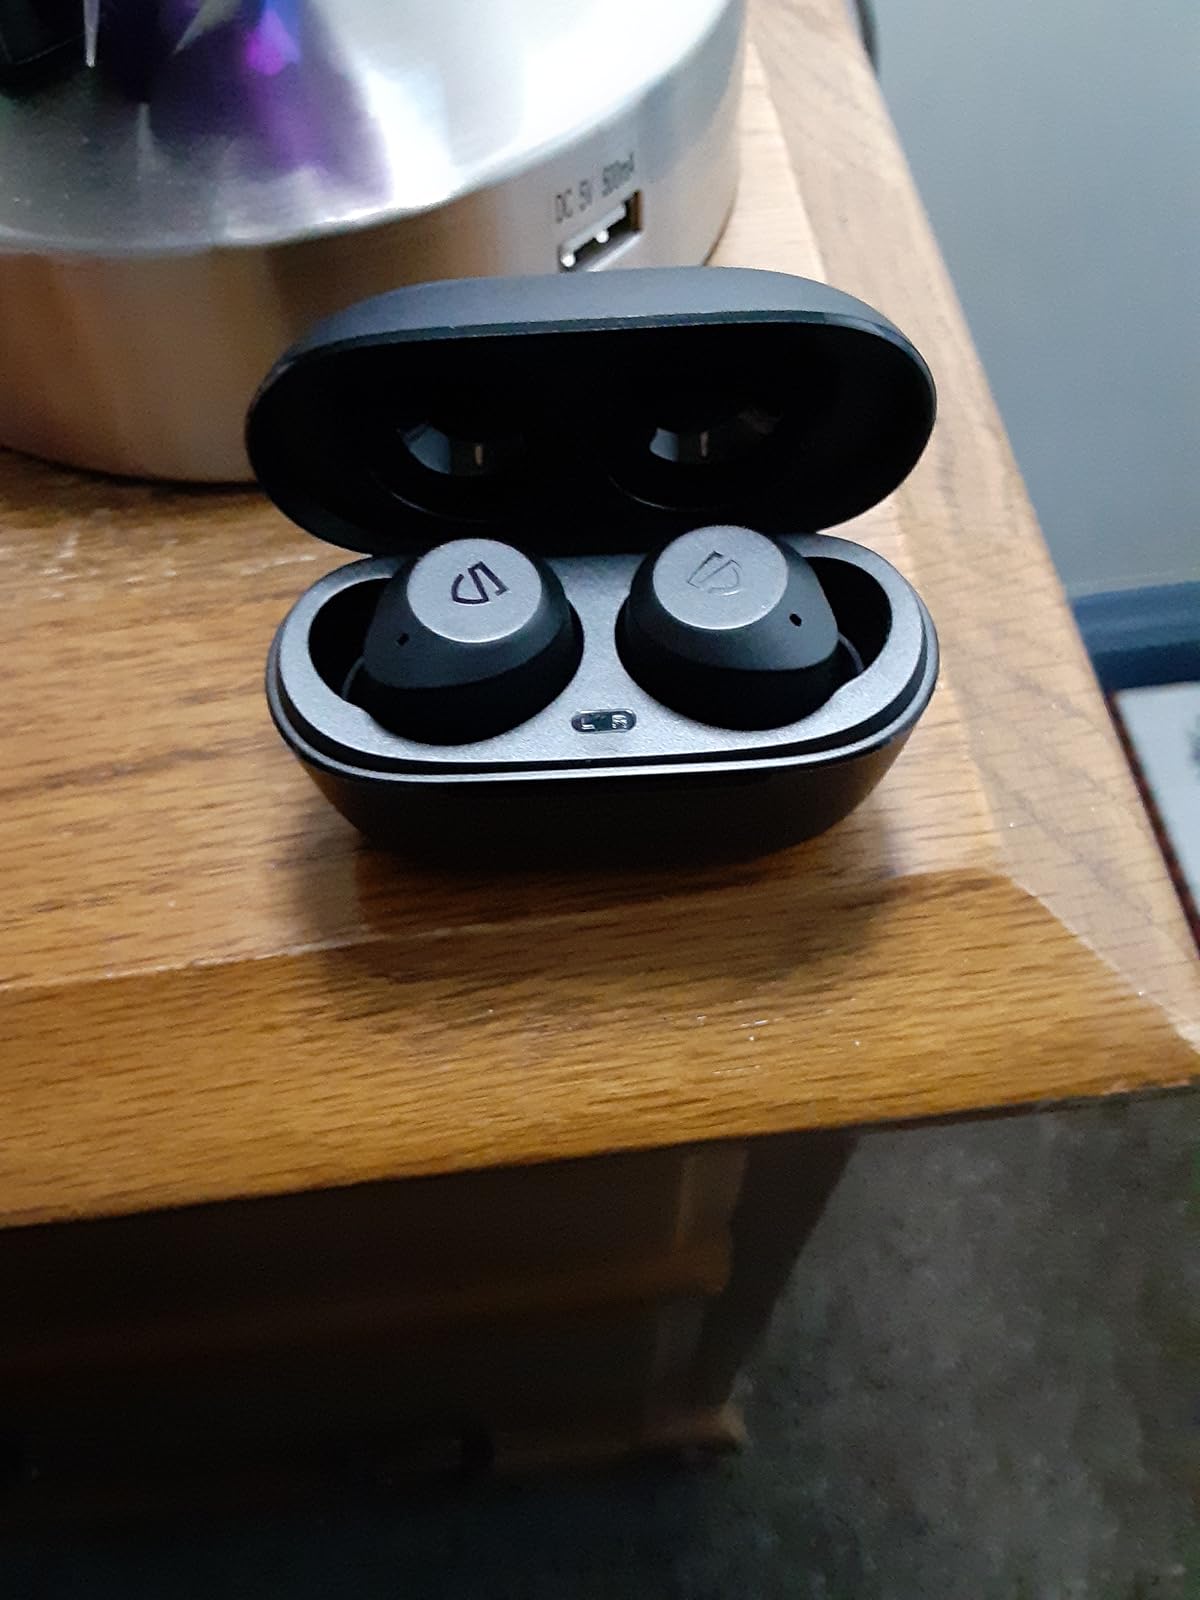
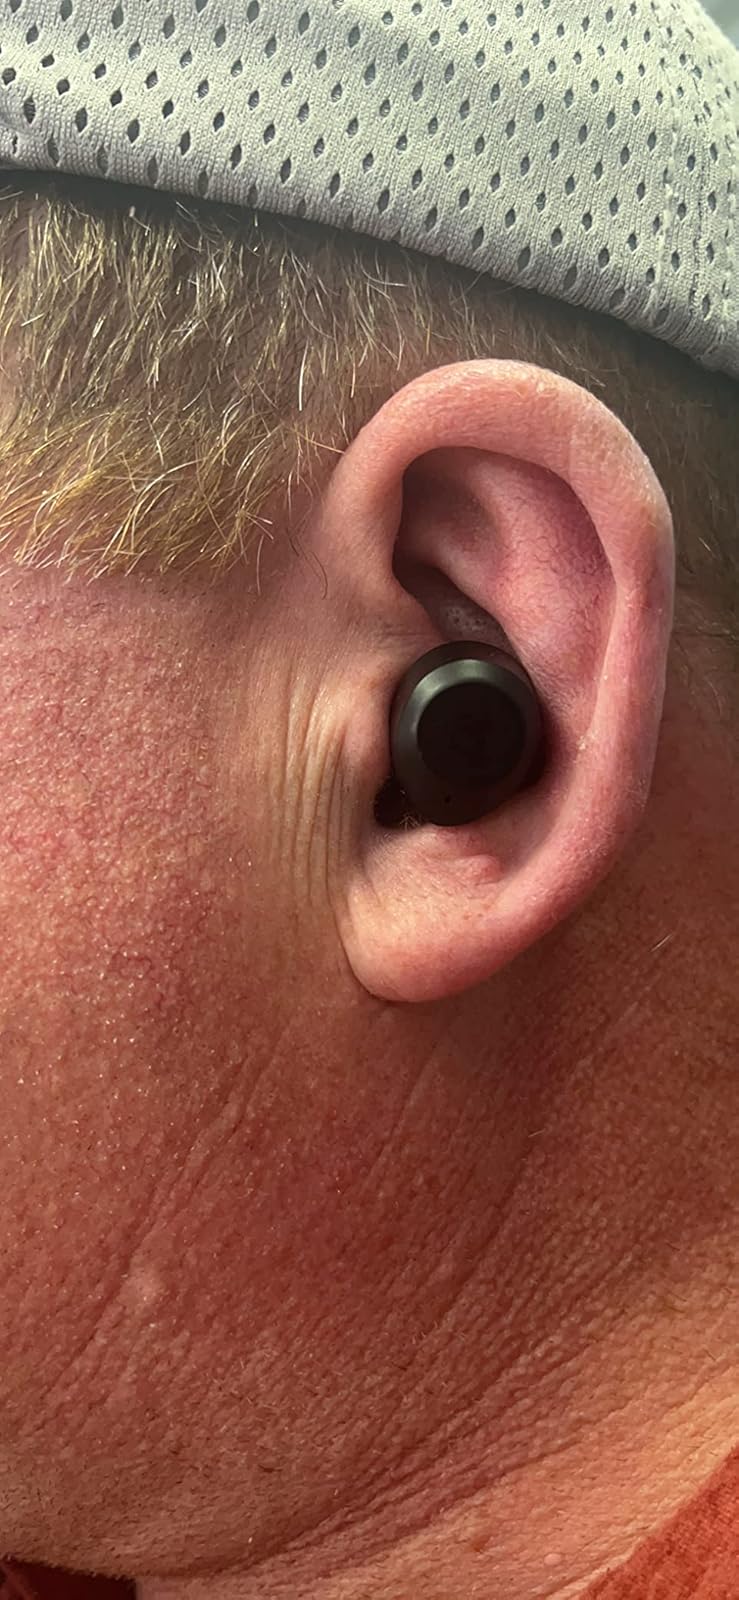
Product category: earbuds
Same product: yes